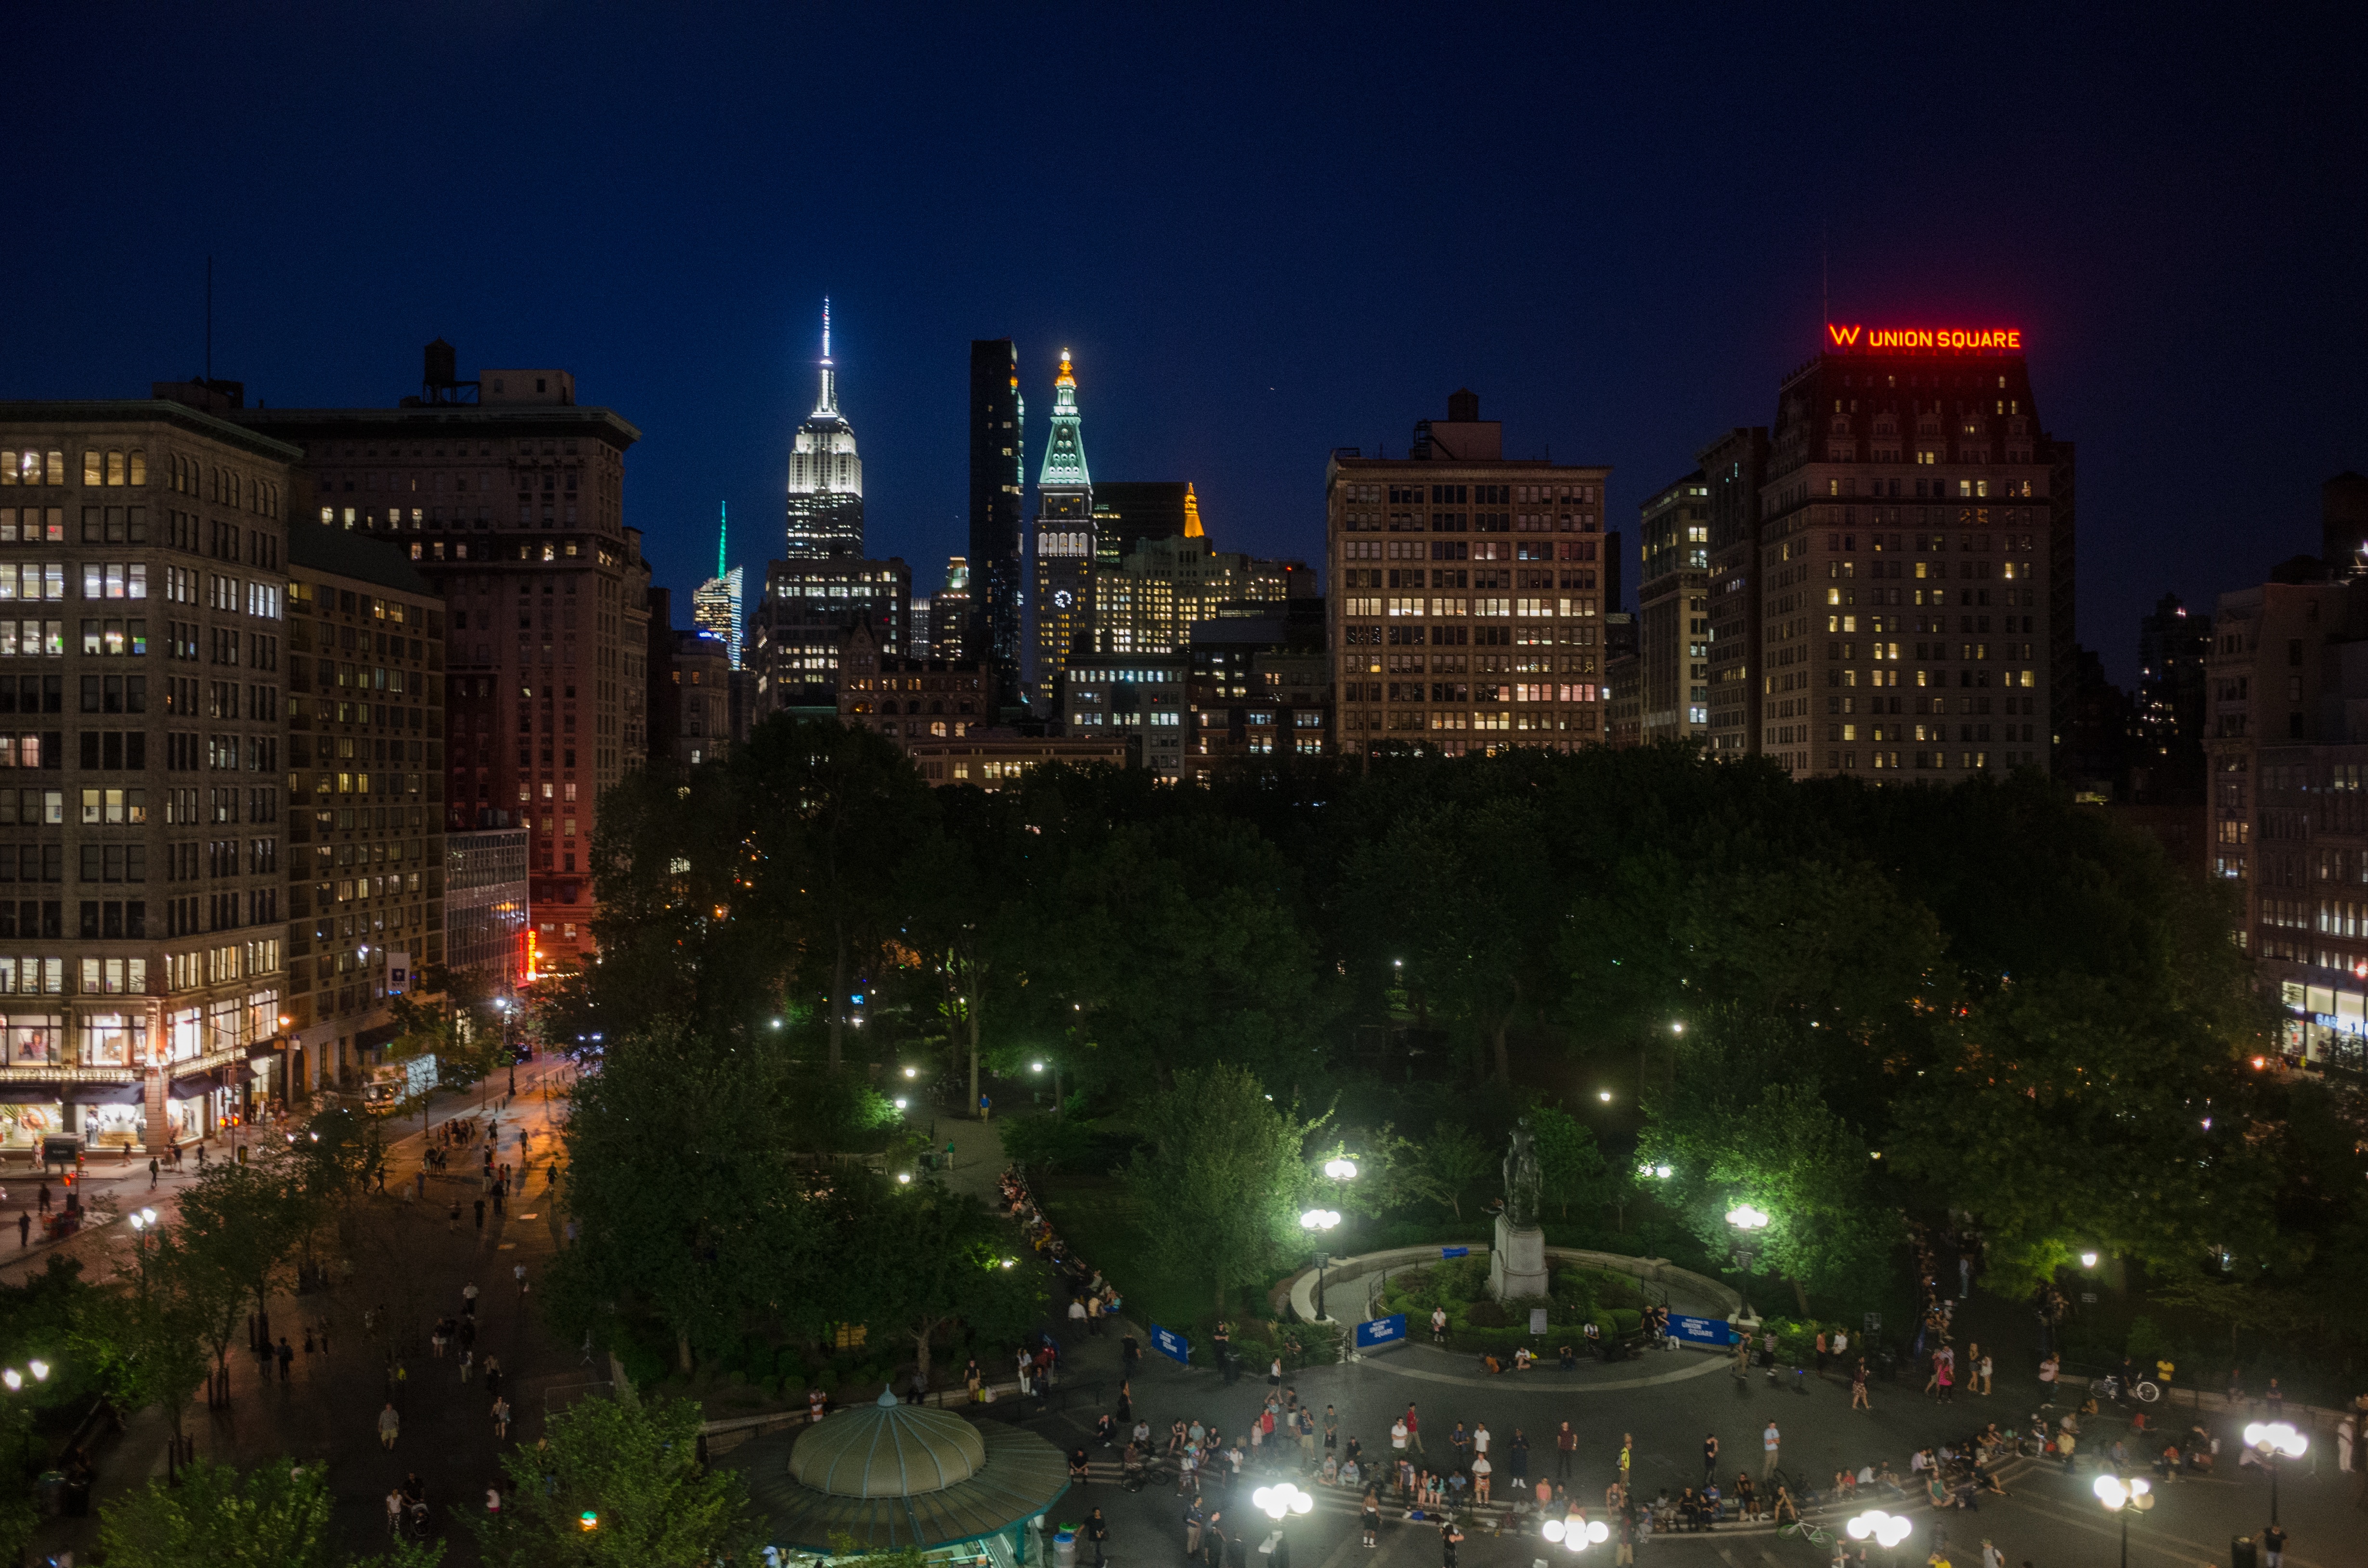
skyline, night, city, skyscraper, cityscape, panorama, downtown, dusk, evening, metropolis, urban area, human settlement, metropolitan area